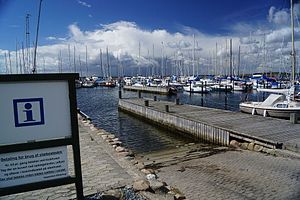
Nappedam
Ophalersted, Nappedam. Brug er gratis for medlemmer.
Nappedam (2)
Nappedam Lystbådehavn er en selvbygger-marina i bunden af Aarhusbugten i Egens Vig, ejet af Nappedam Bådelaug beliggende allernordligst oppe i Aarhusbugten ind mod det sydlige Djursland ved Kalø Slotsruin 2 km fra byen Rønde og 34 kilometers køreafstand fra Aarhus, alternativt 23 kilometers sejleafstand fra storbyen.